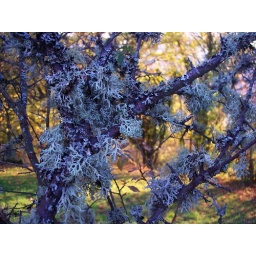
Colourful plants in the mountains at sunset